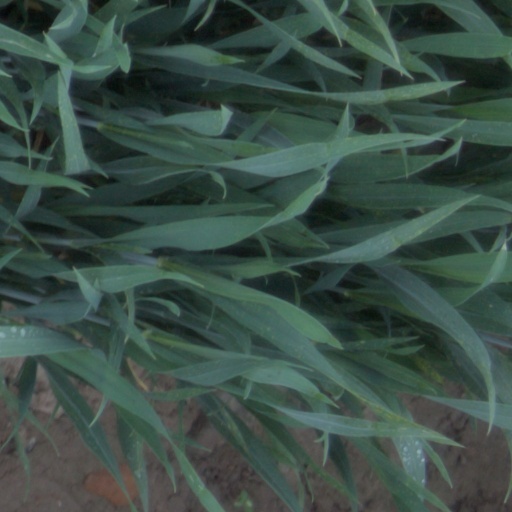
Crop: wheat